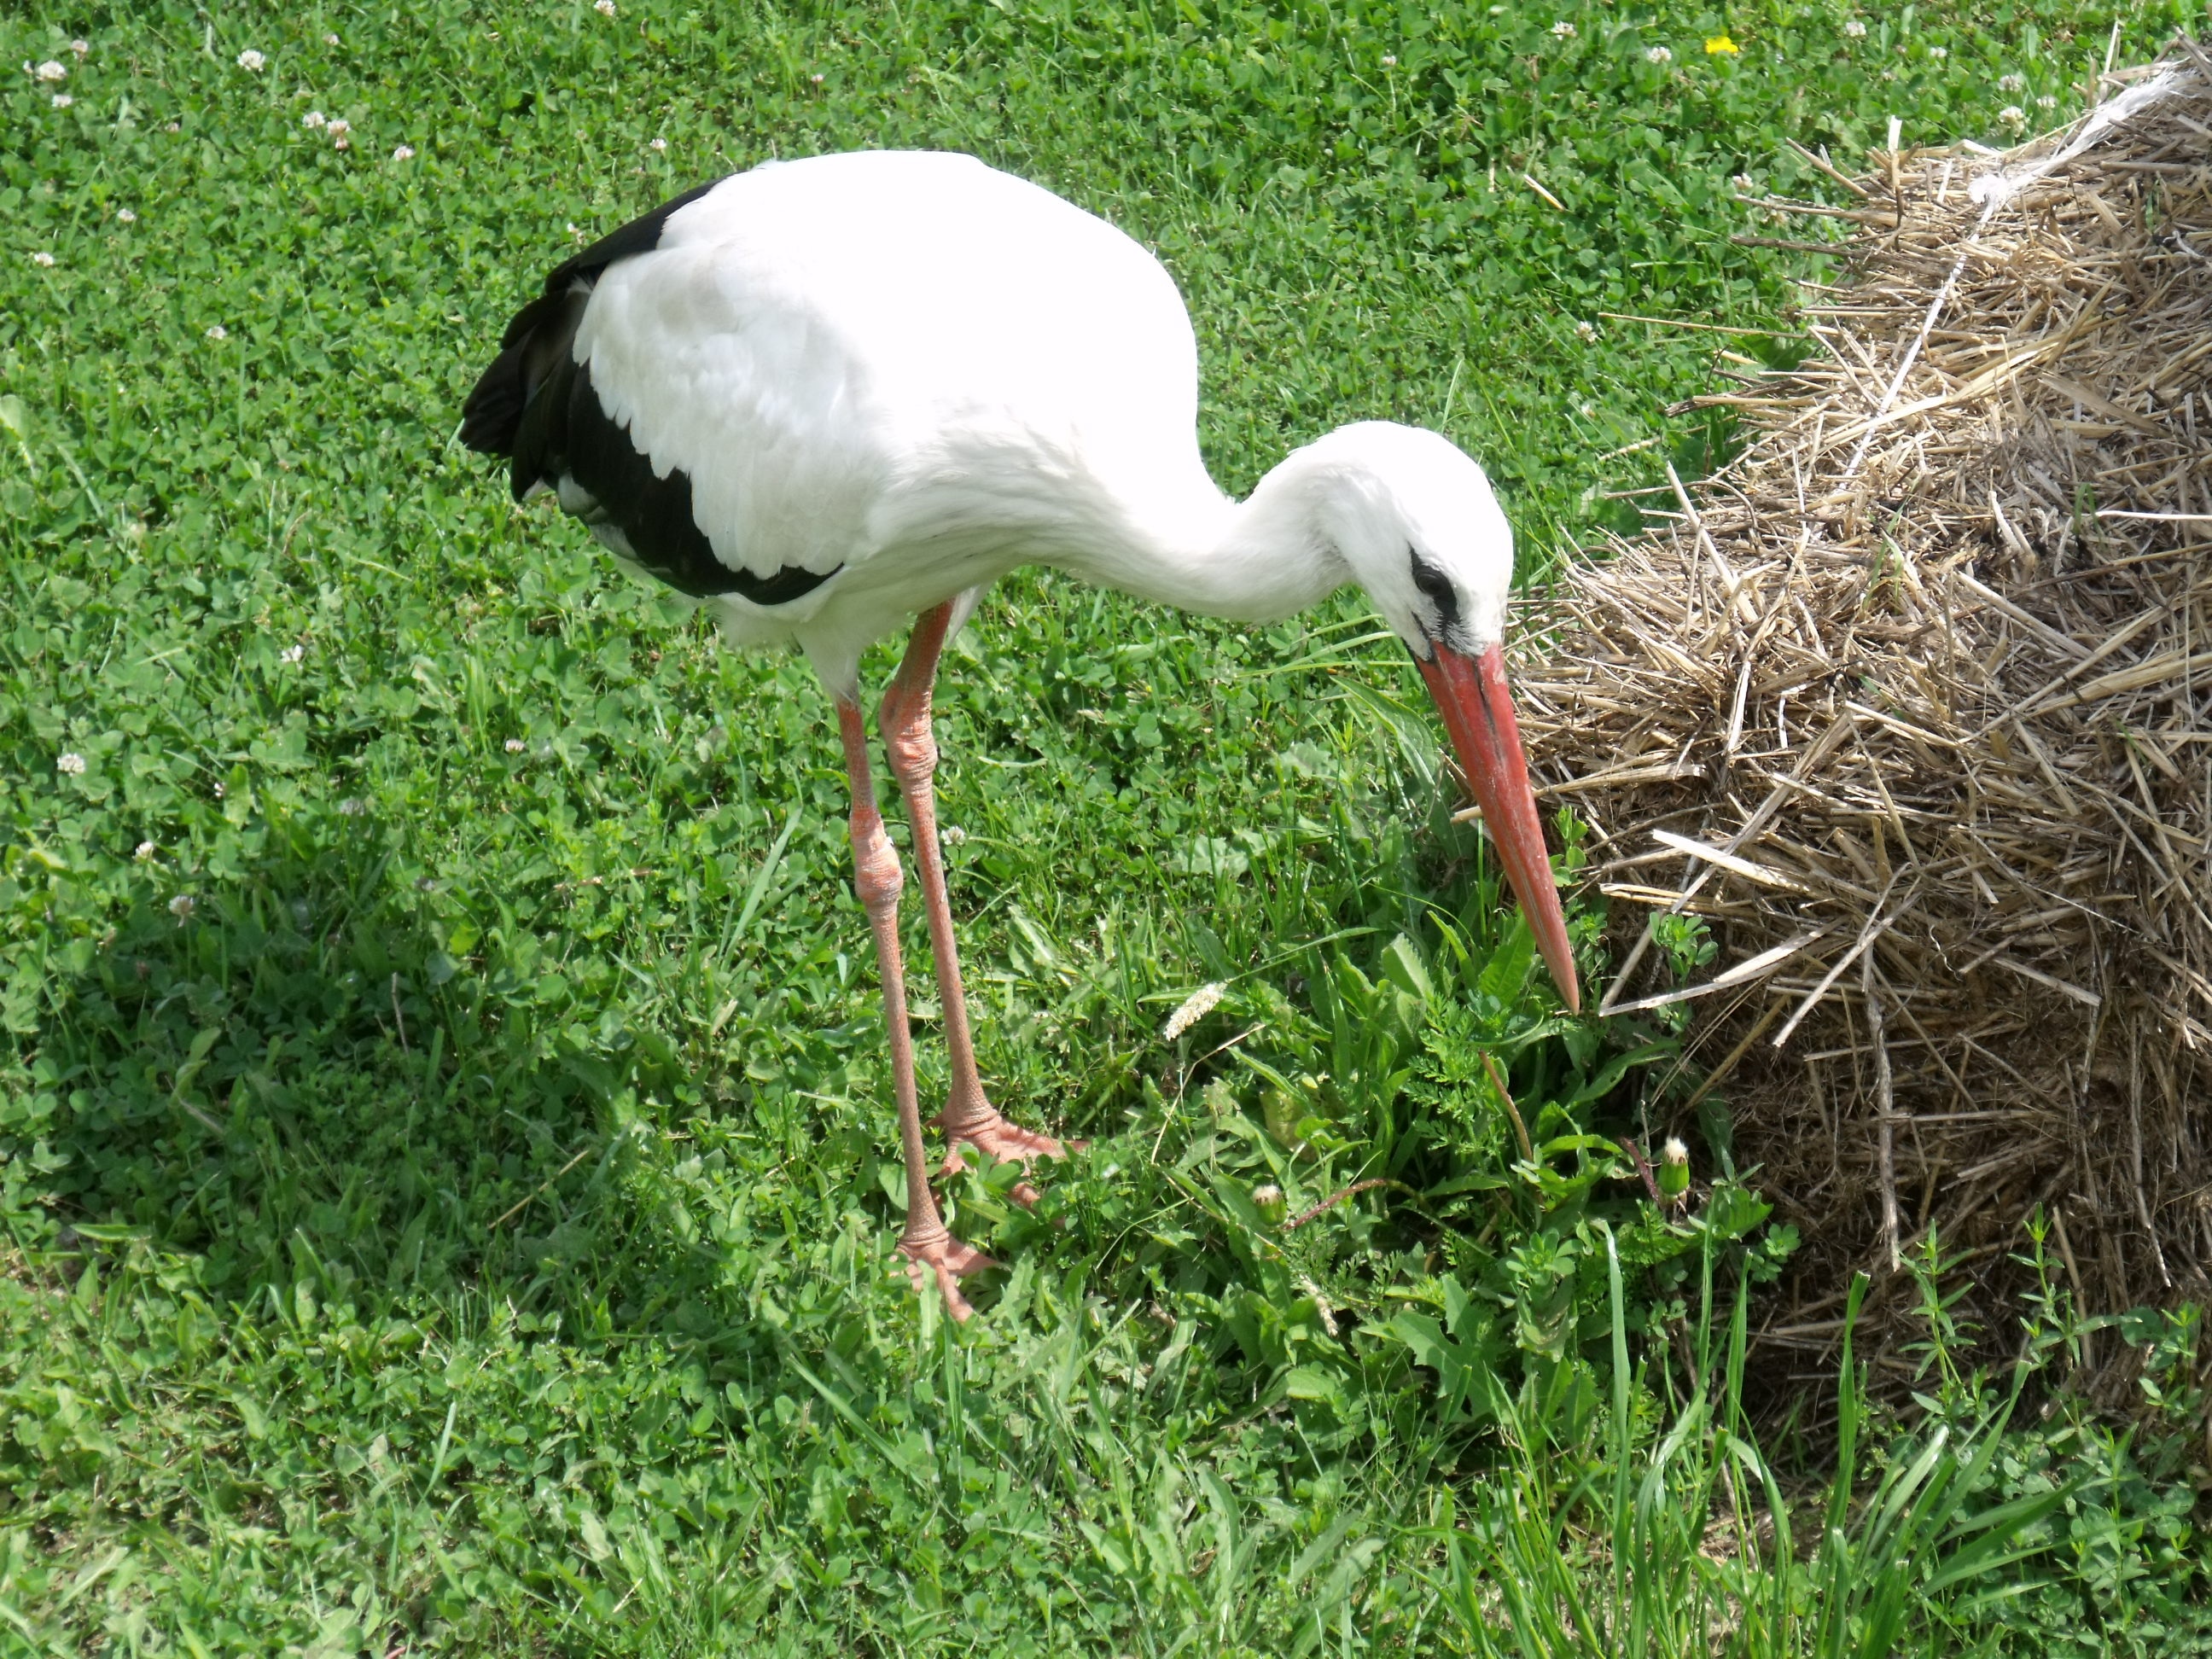
bird, animal, wildlife, beak, fauna, stork, vertebrate, egret, ibis, water bird, white stork, ciconiiformes, poroszlo